Sean Davison

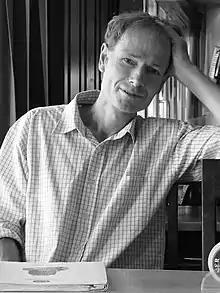

Sean Davison is a New Zealand-born South African scientist and author. In 2010 he was arrested in New Zealand and charged with the attempted murder of his terminally-ill mother, Dr. Patricia Ferguson. As a result of his arrest and High Court trial, he became an international campaigner for changes to the law regarding assisted dying under legally-defined criteria. He is the founder and director of the pro-euthanasia organisation Dignity South Africa and served for five years as president of the World Federation of Right-to-Die Societies. Both organisations support the decriminalisation of voluntary euthanasia.